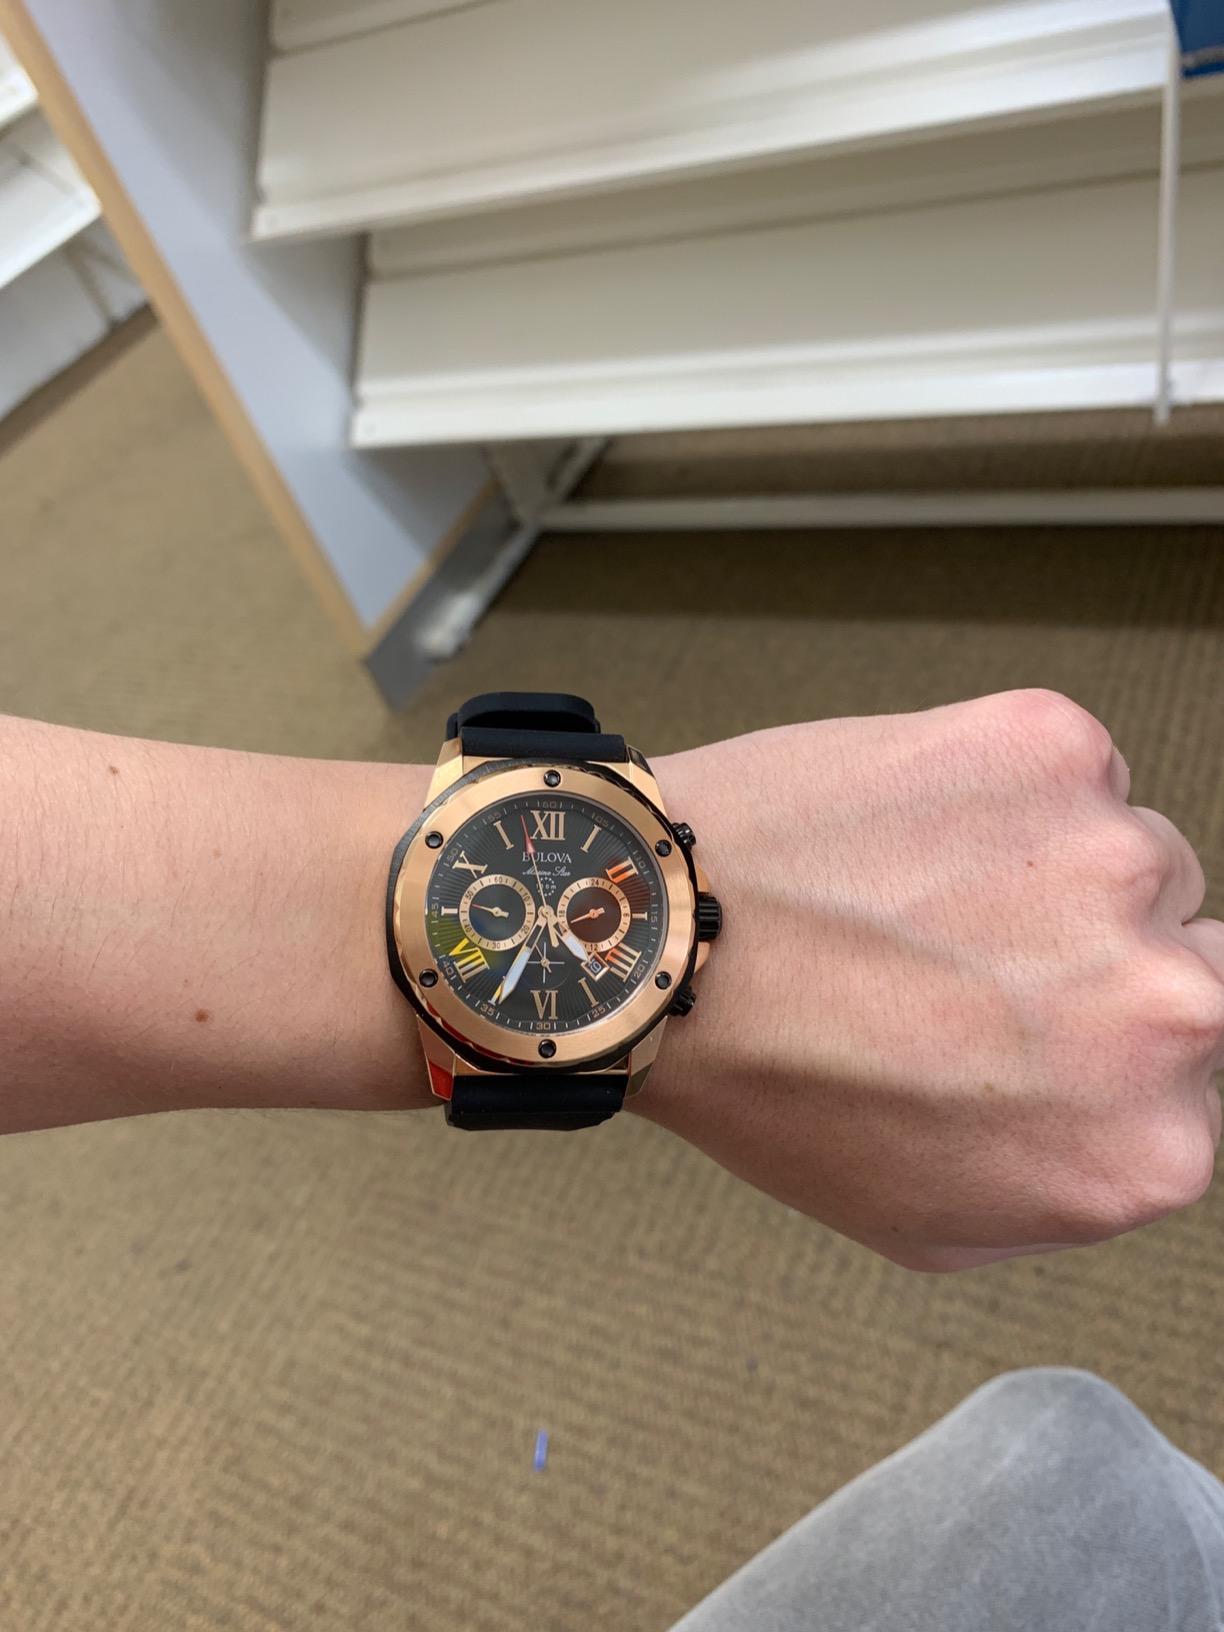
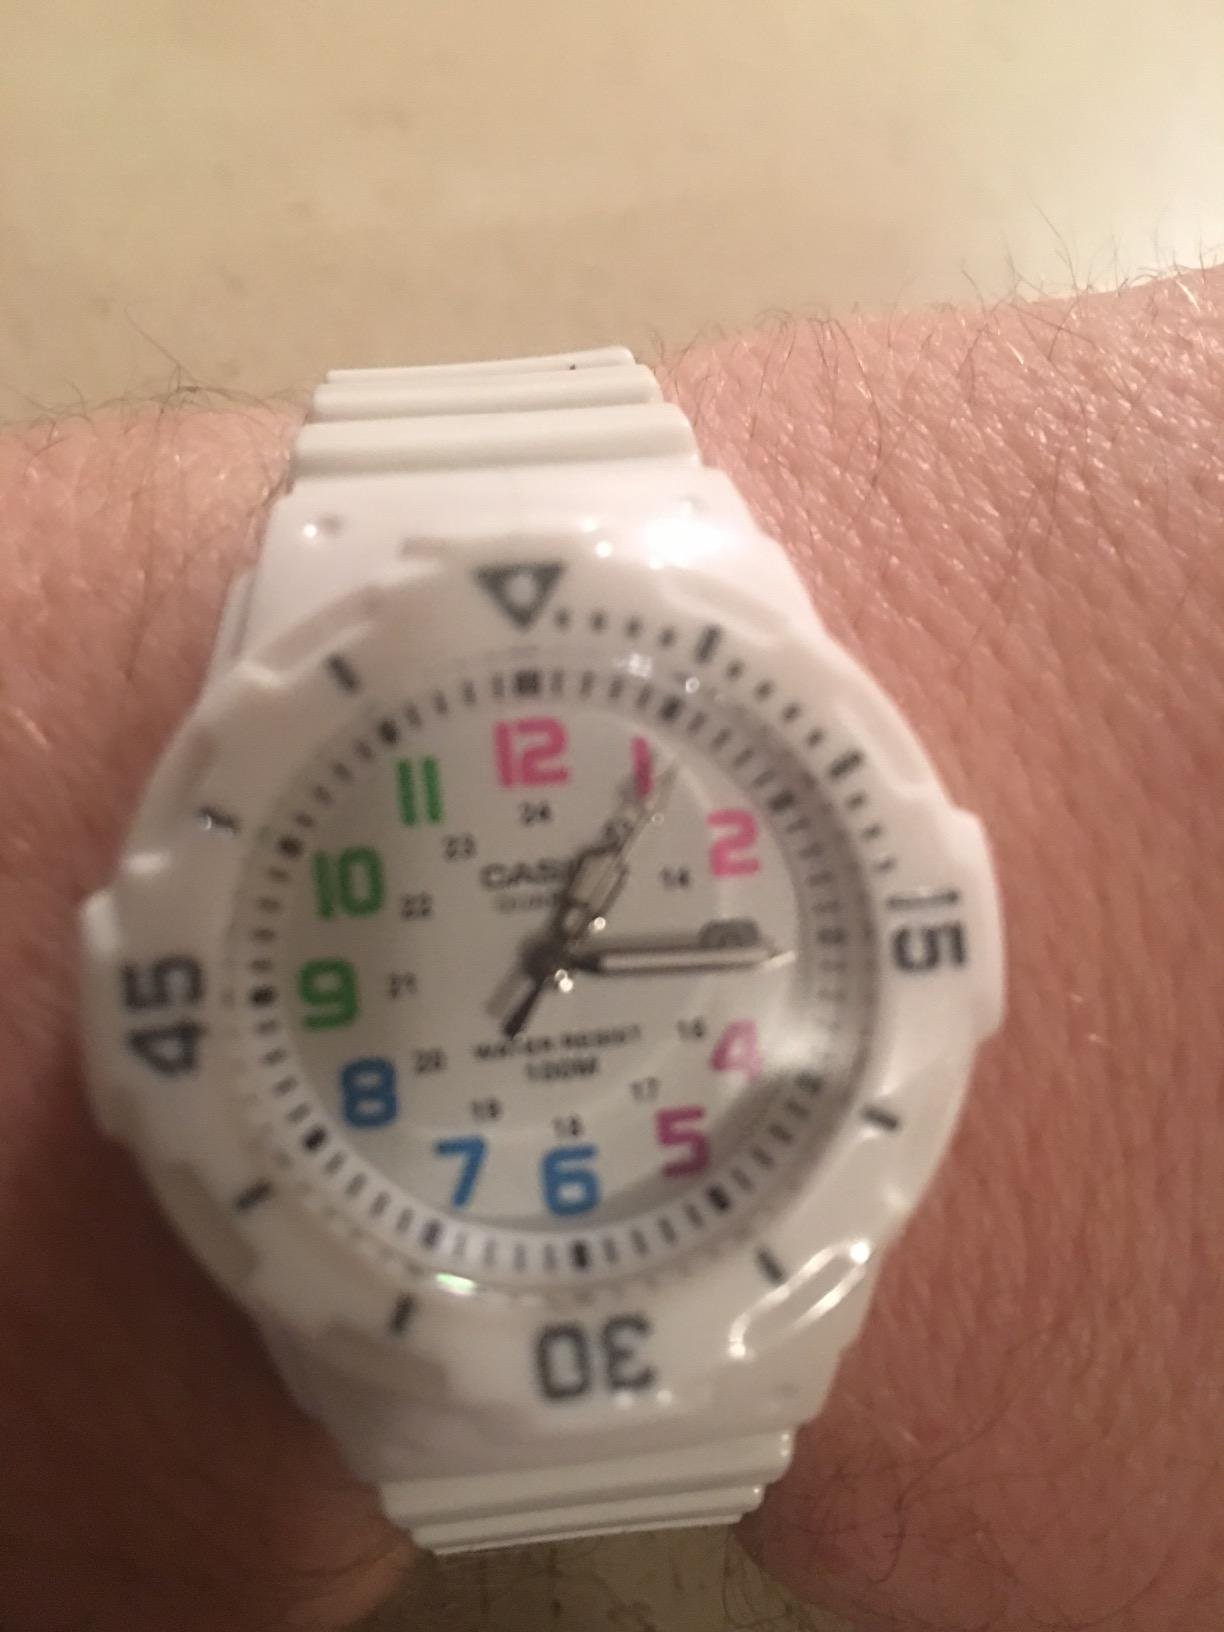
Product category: accessories_watch
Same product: no